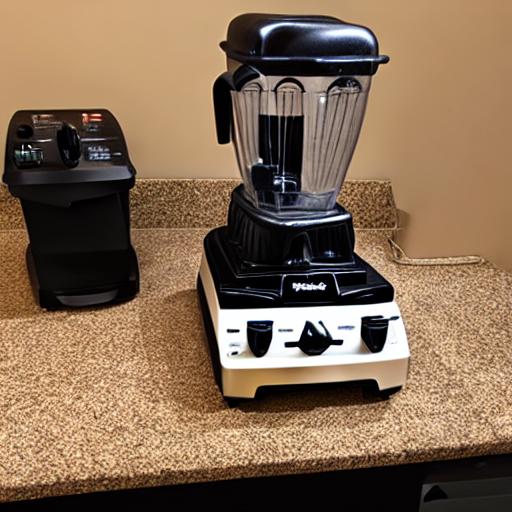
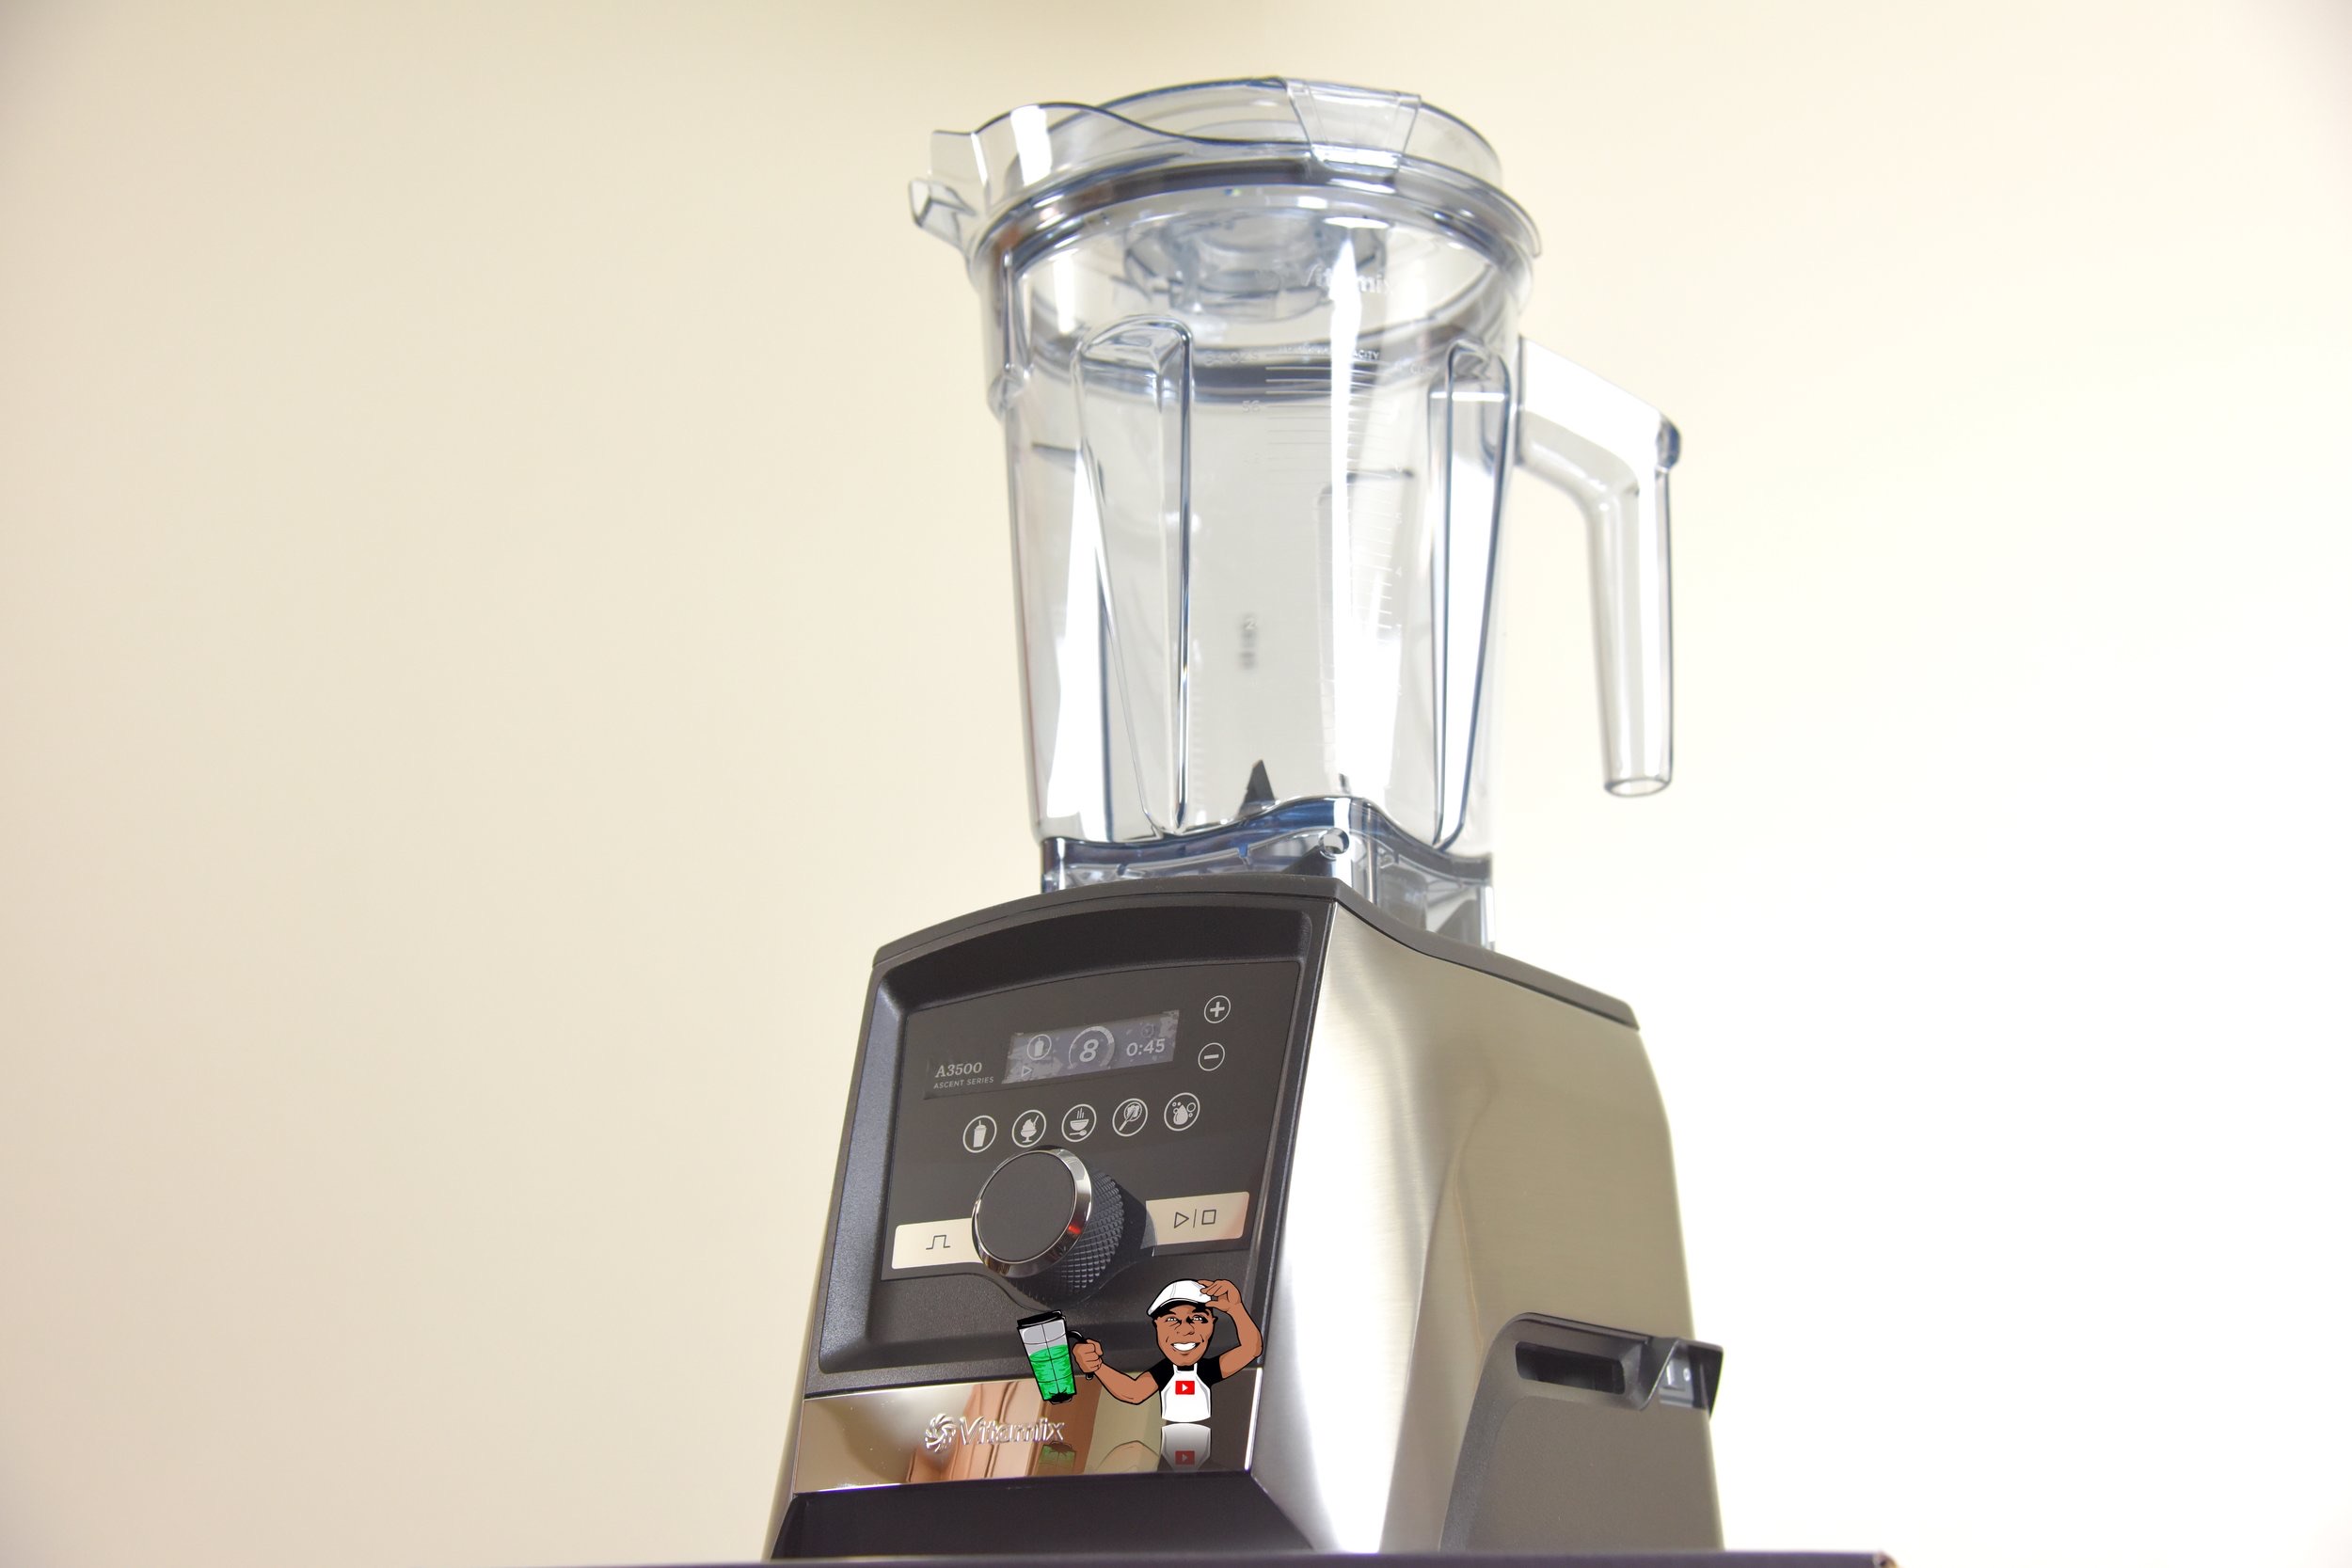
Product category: items_blender
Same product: no